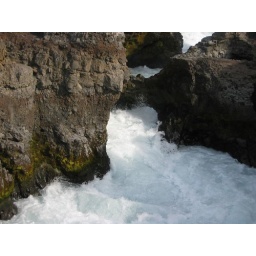
water churns through a hole in the volcanic rock